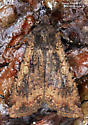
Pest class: cutworms